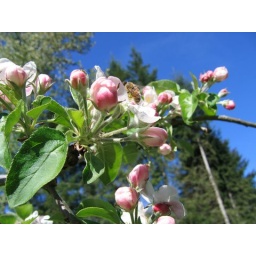
Our apple tree is in bloom, I couldn't resist these shots.